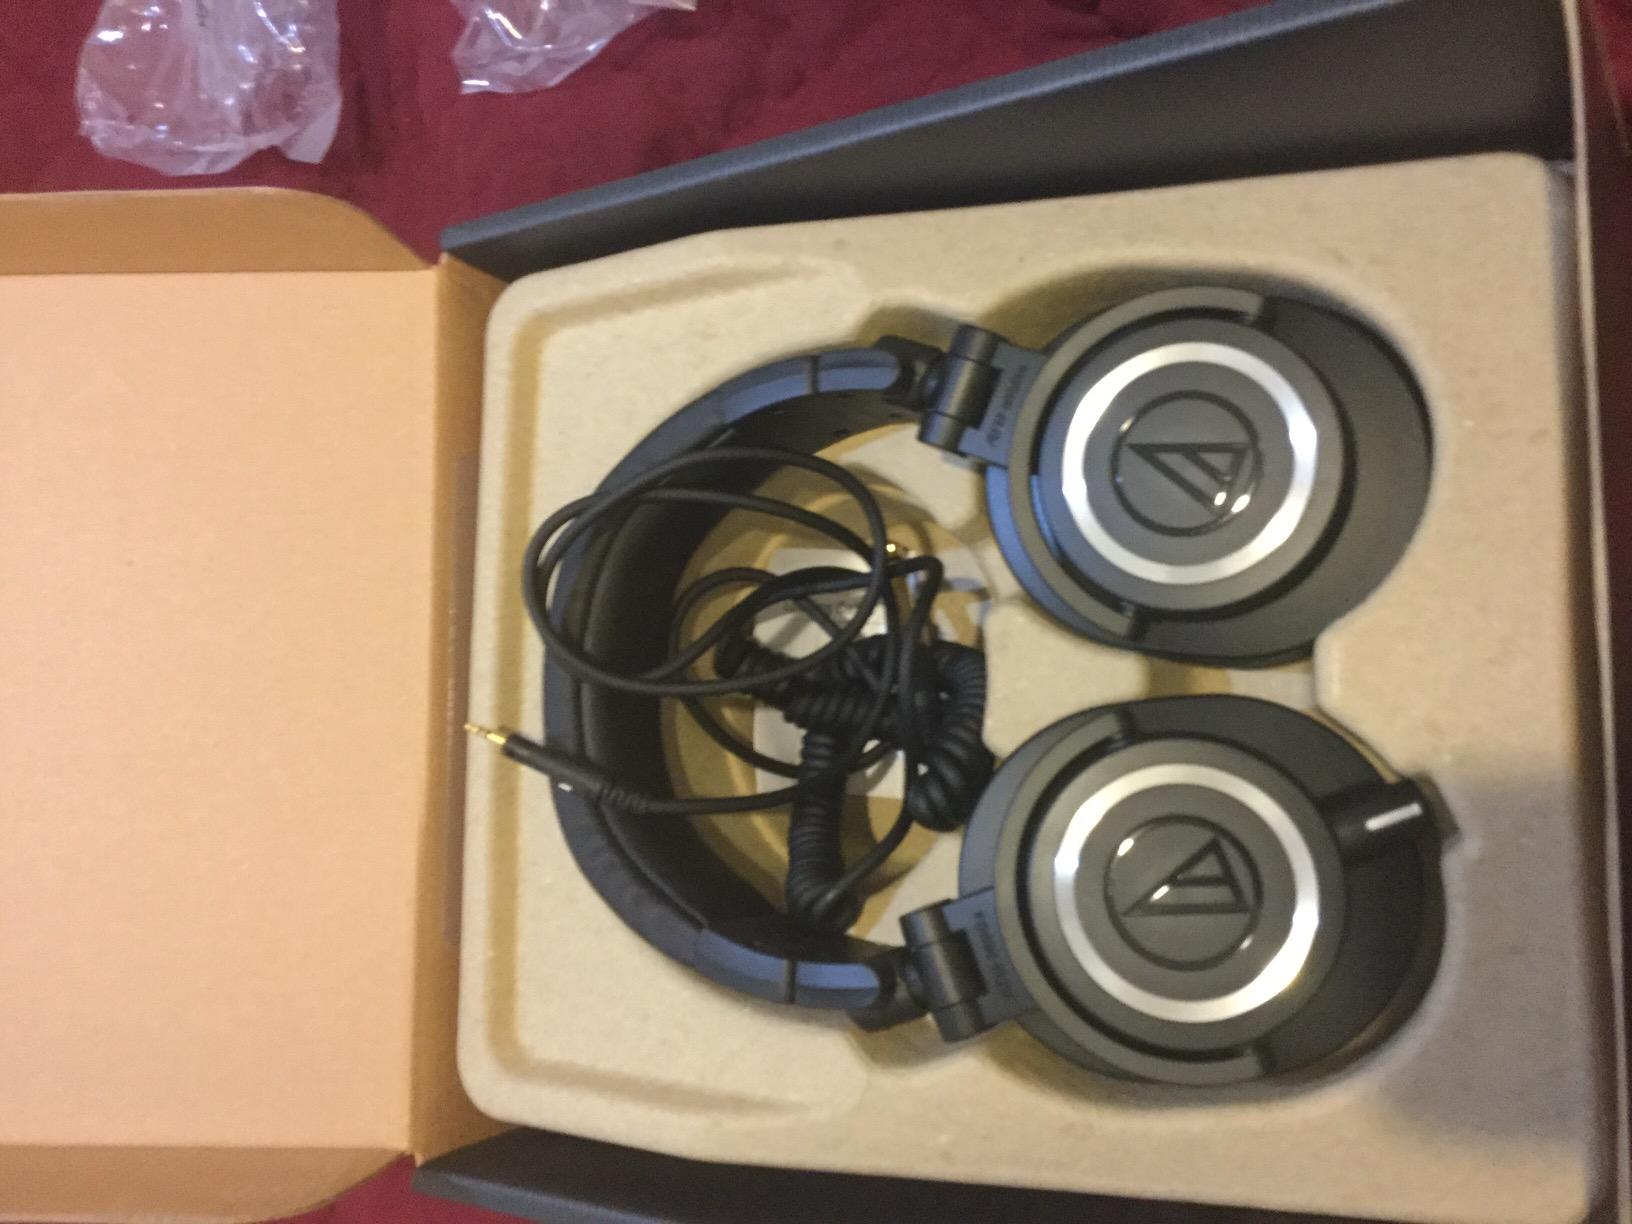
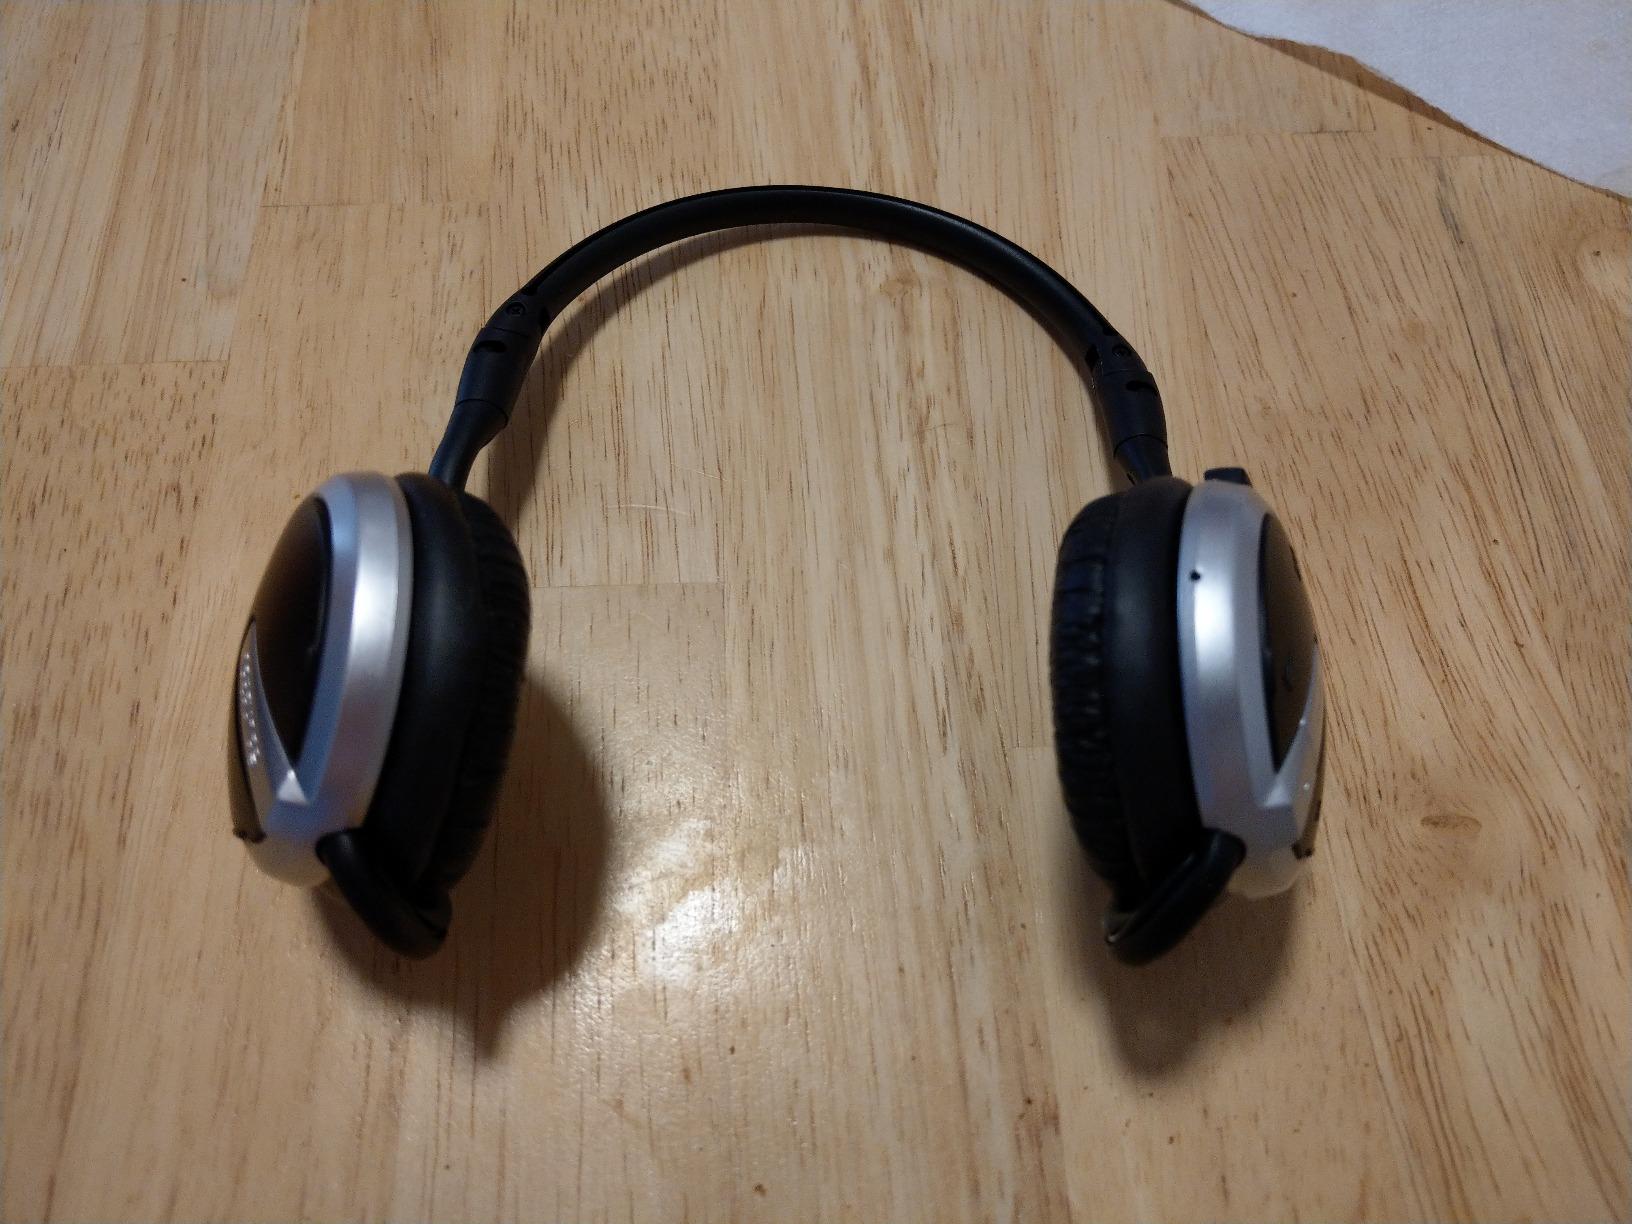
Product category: headphones
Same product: no